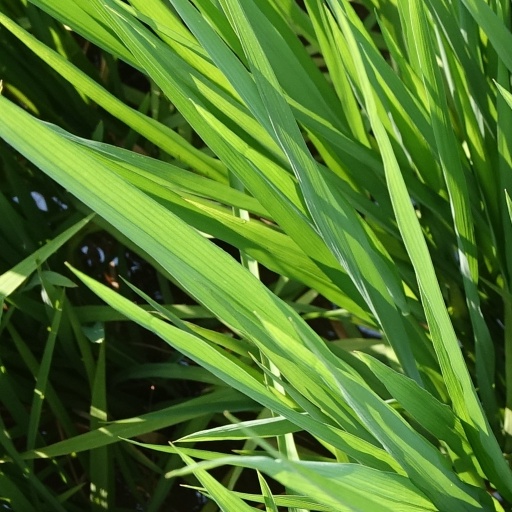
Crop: rice